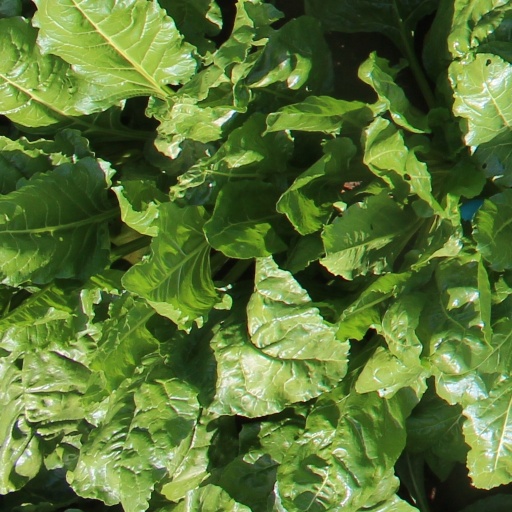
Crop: sugar beet